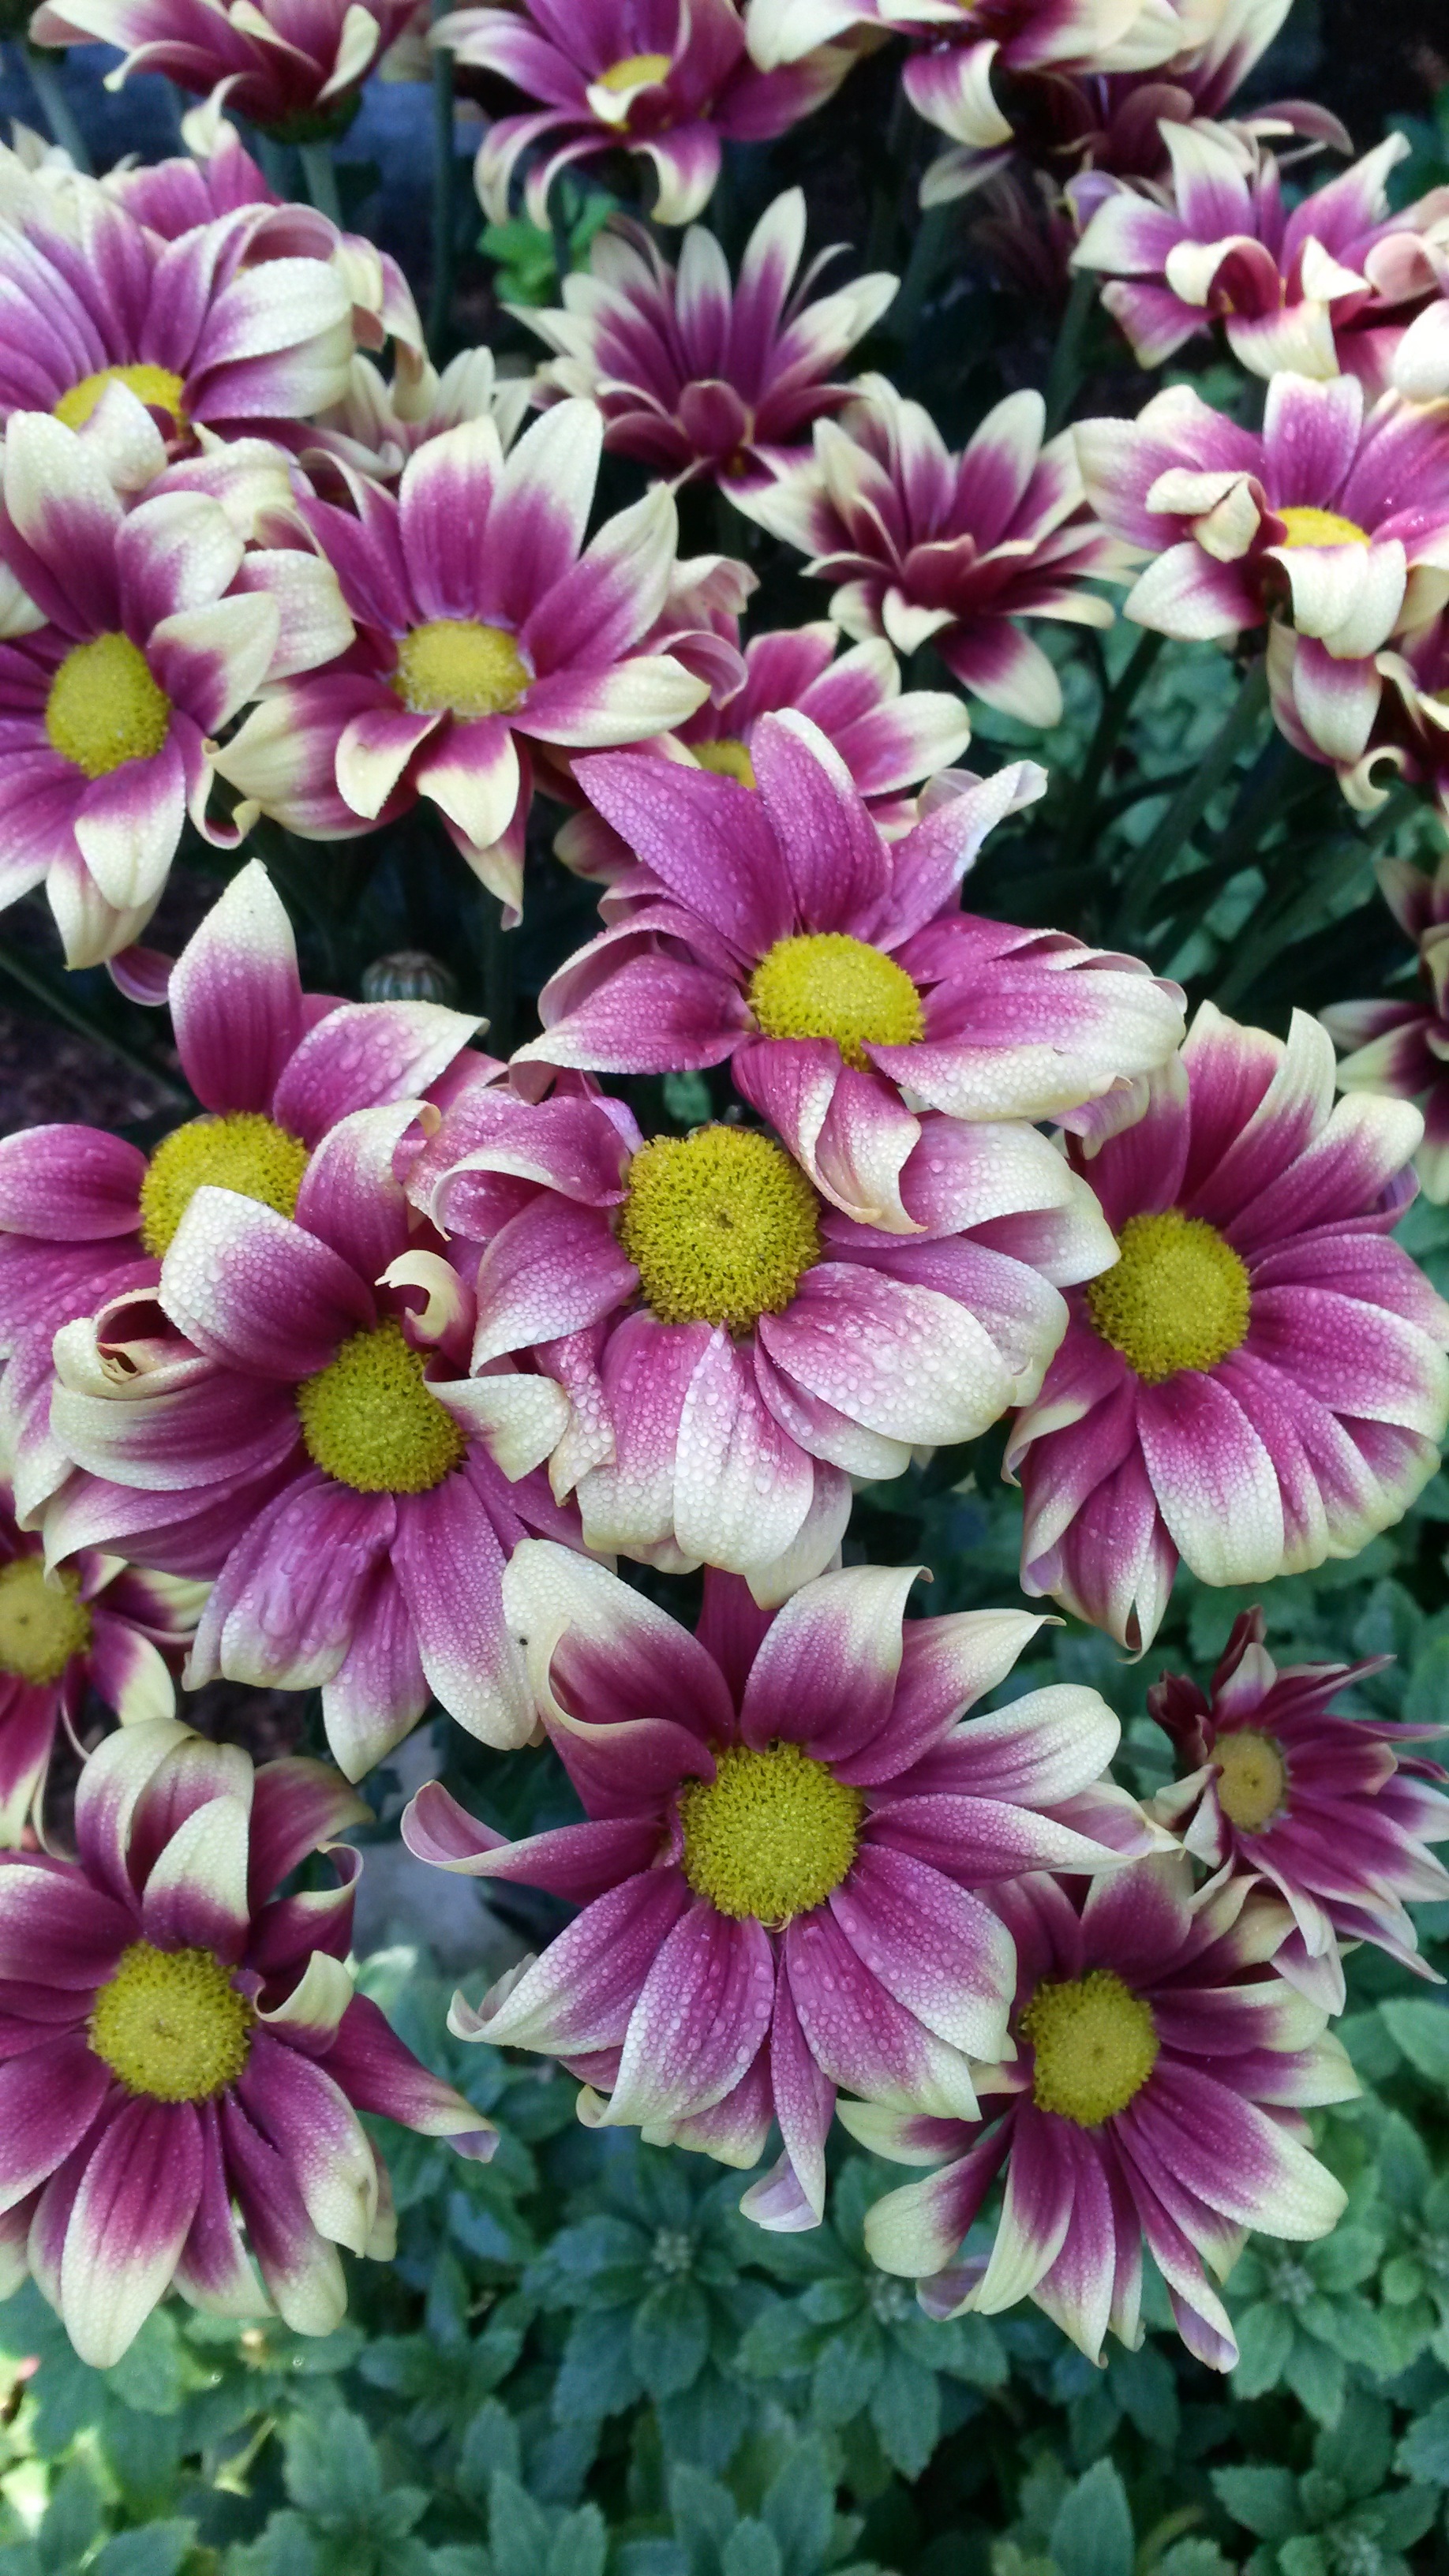
nature, blossom, plant, white, flower, petal, bloom, spring, pink, flowers, dahlia, floristry, flowering plant, daisy family, annual plant, land plant, garden cosmos, chrysanths